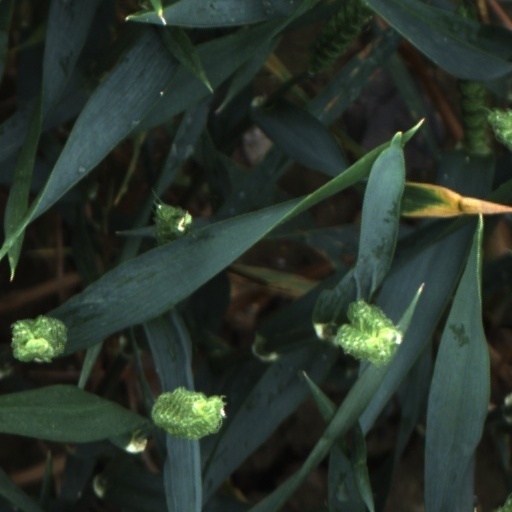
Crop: wheat